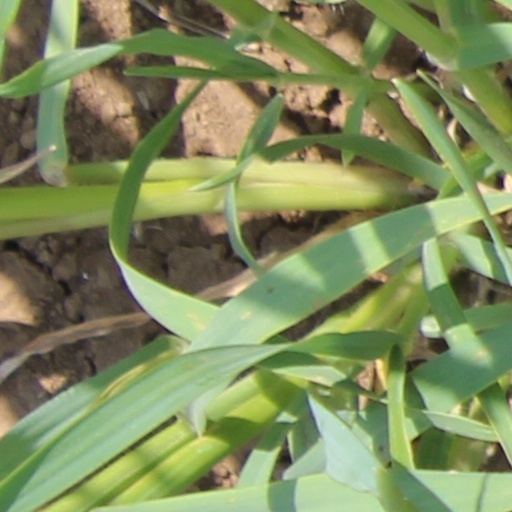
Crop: wheat